Ita Fort

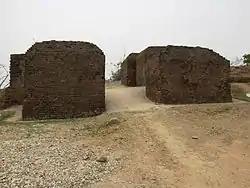
Ita Fort, southern gate

Ita Fort in Itanagar town is an important historical site in the state of Arunachal Pradesh, India. The name literally means "Fort of Bricks" (brick being called "Ita" in the Assamese language). It also lends its name to the city Itanagar, the capital of Arunachal Pradesh. The Ita Fort at Arunachal Pradesh is generally assumed to be built by the Sutiya kings in the 14th or the 15th century. The fort has an irregular shape, built mainly with bricks dating back to the 14th - 15th century. The total brickwork is of 16,200 cubic metre lengths which was probably built by kings of the Sutiya kingdom which ruled the region during that time. The fort has three different entrances at three different sides, which are the western, the eastern and the southern side (similar to the walls of Tamreswari Temple and Rukmini Nagar).